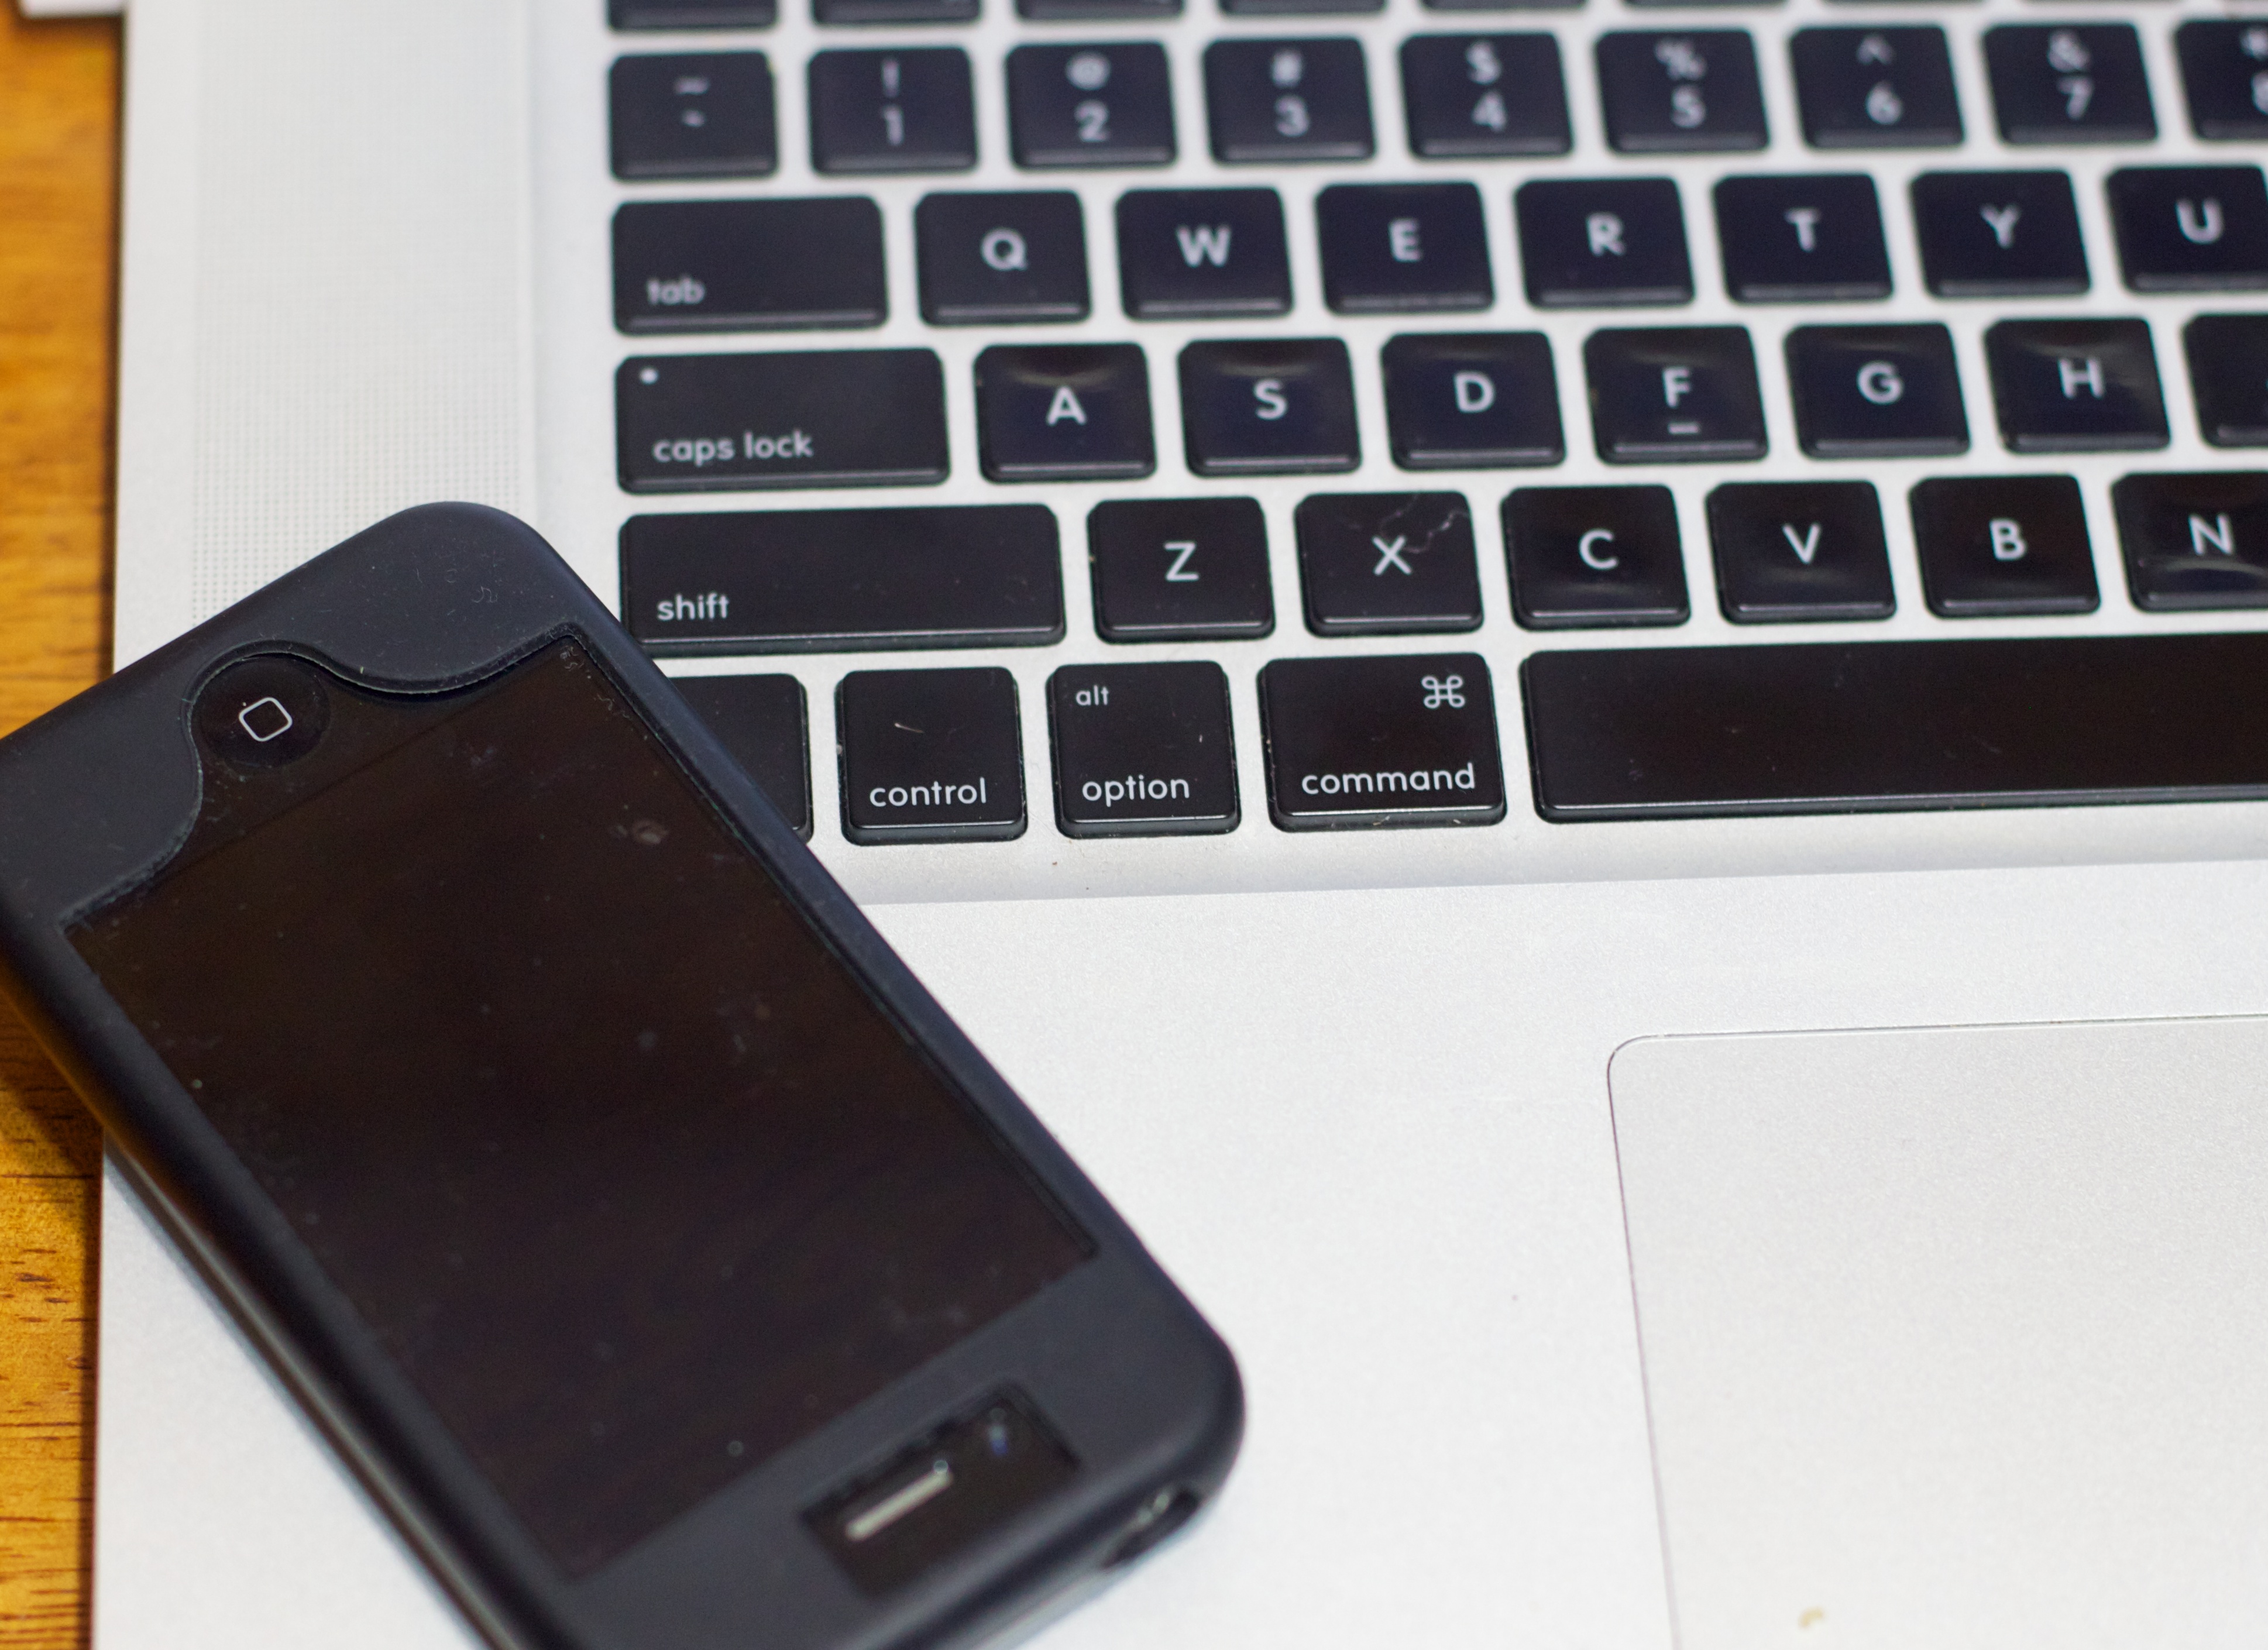
laptop, iphone, technology, gadget, multimedia, computer keyboard, electronic device, computer hardware, musical keyboard